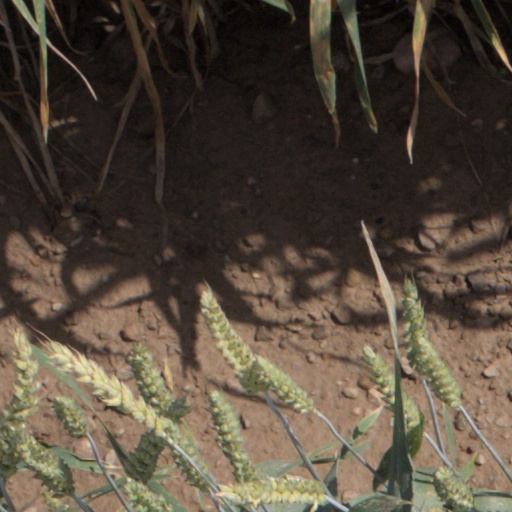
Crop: wheat